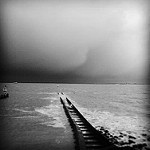
Label: B & W